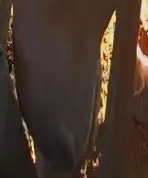
Face region: mouth_nostrils (mouth_chin_nostrils_and_profile)
Pain indicator: moderately_present